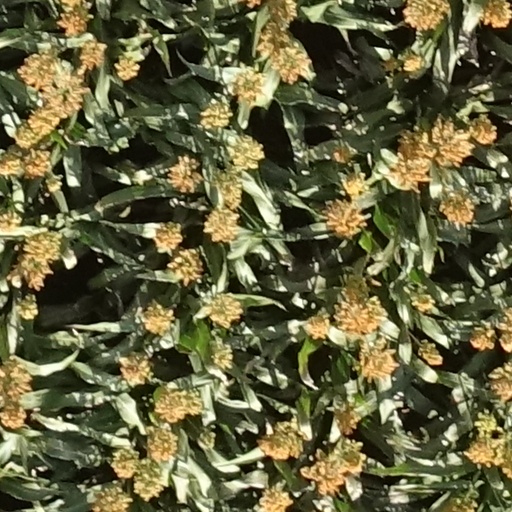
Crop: sorghum